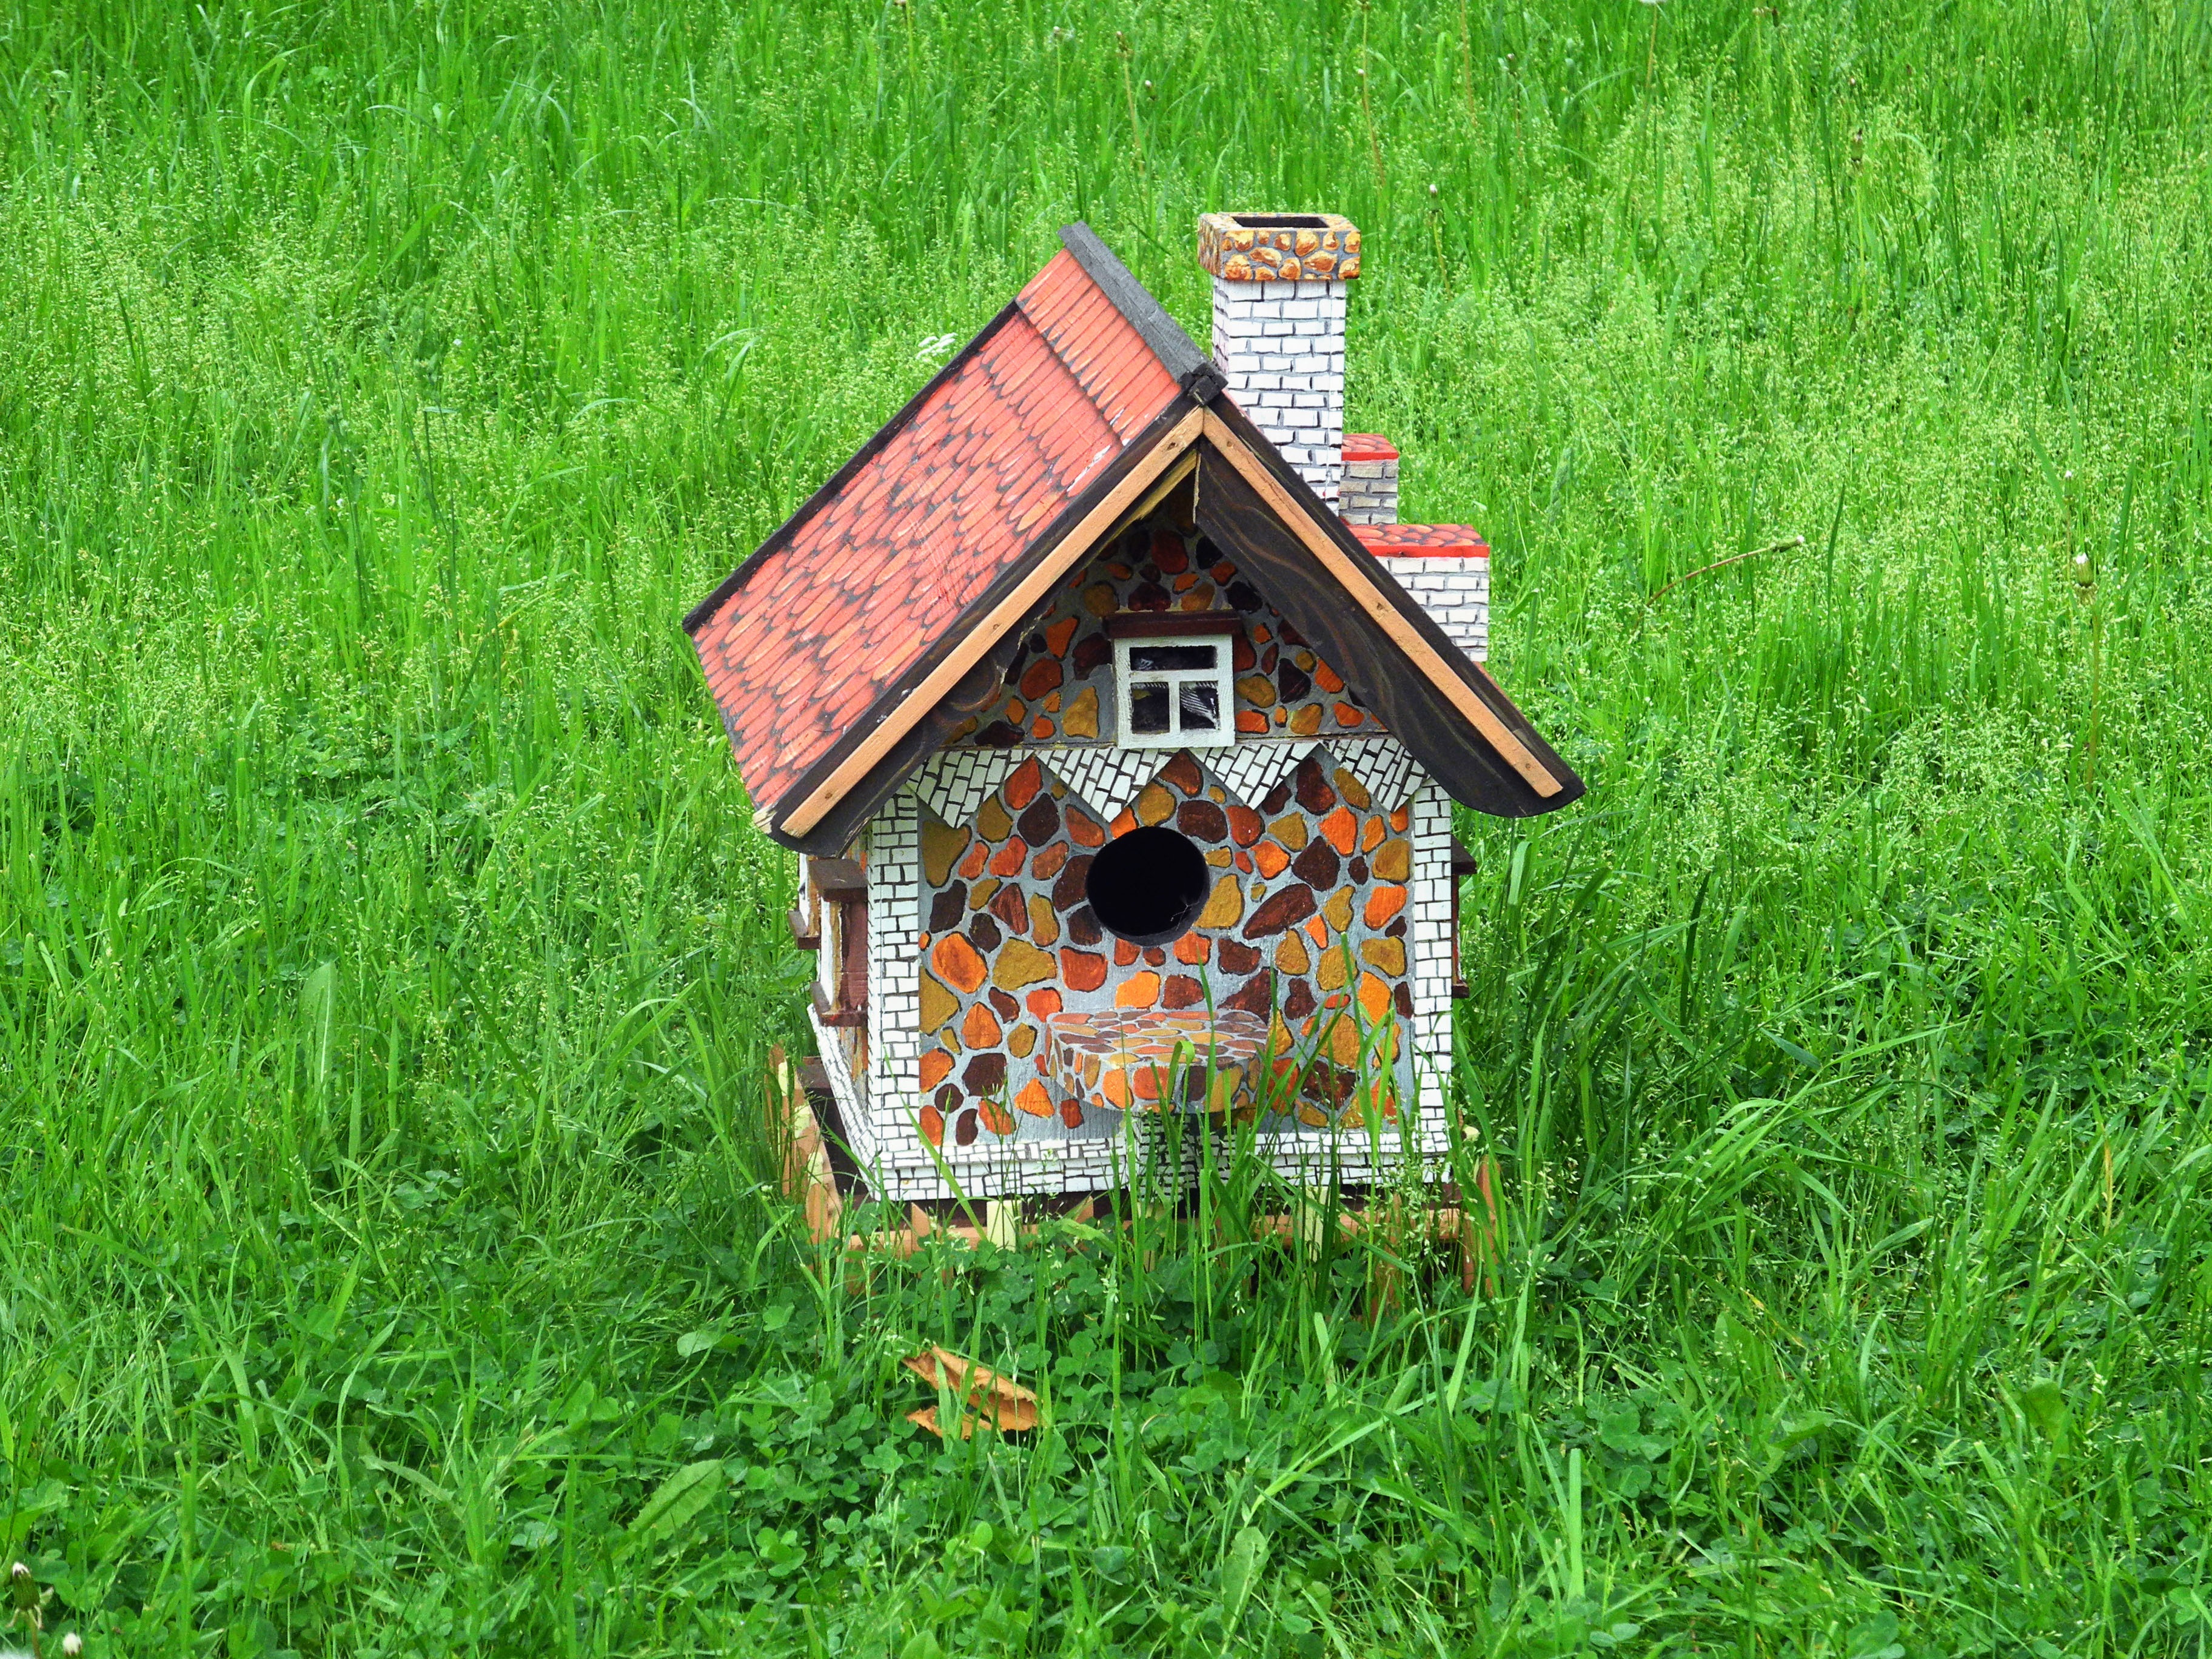
grass, lawn, meadow, summer, cottage, park, backyard, agriculture, bird feeder, greens, house for proteins